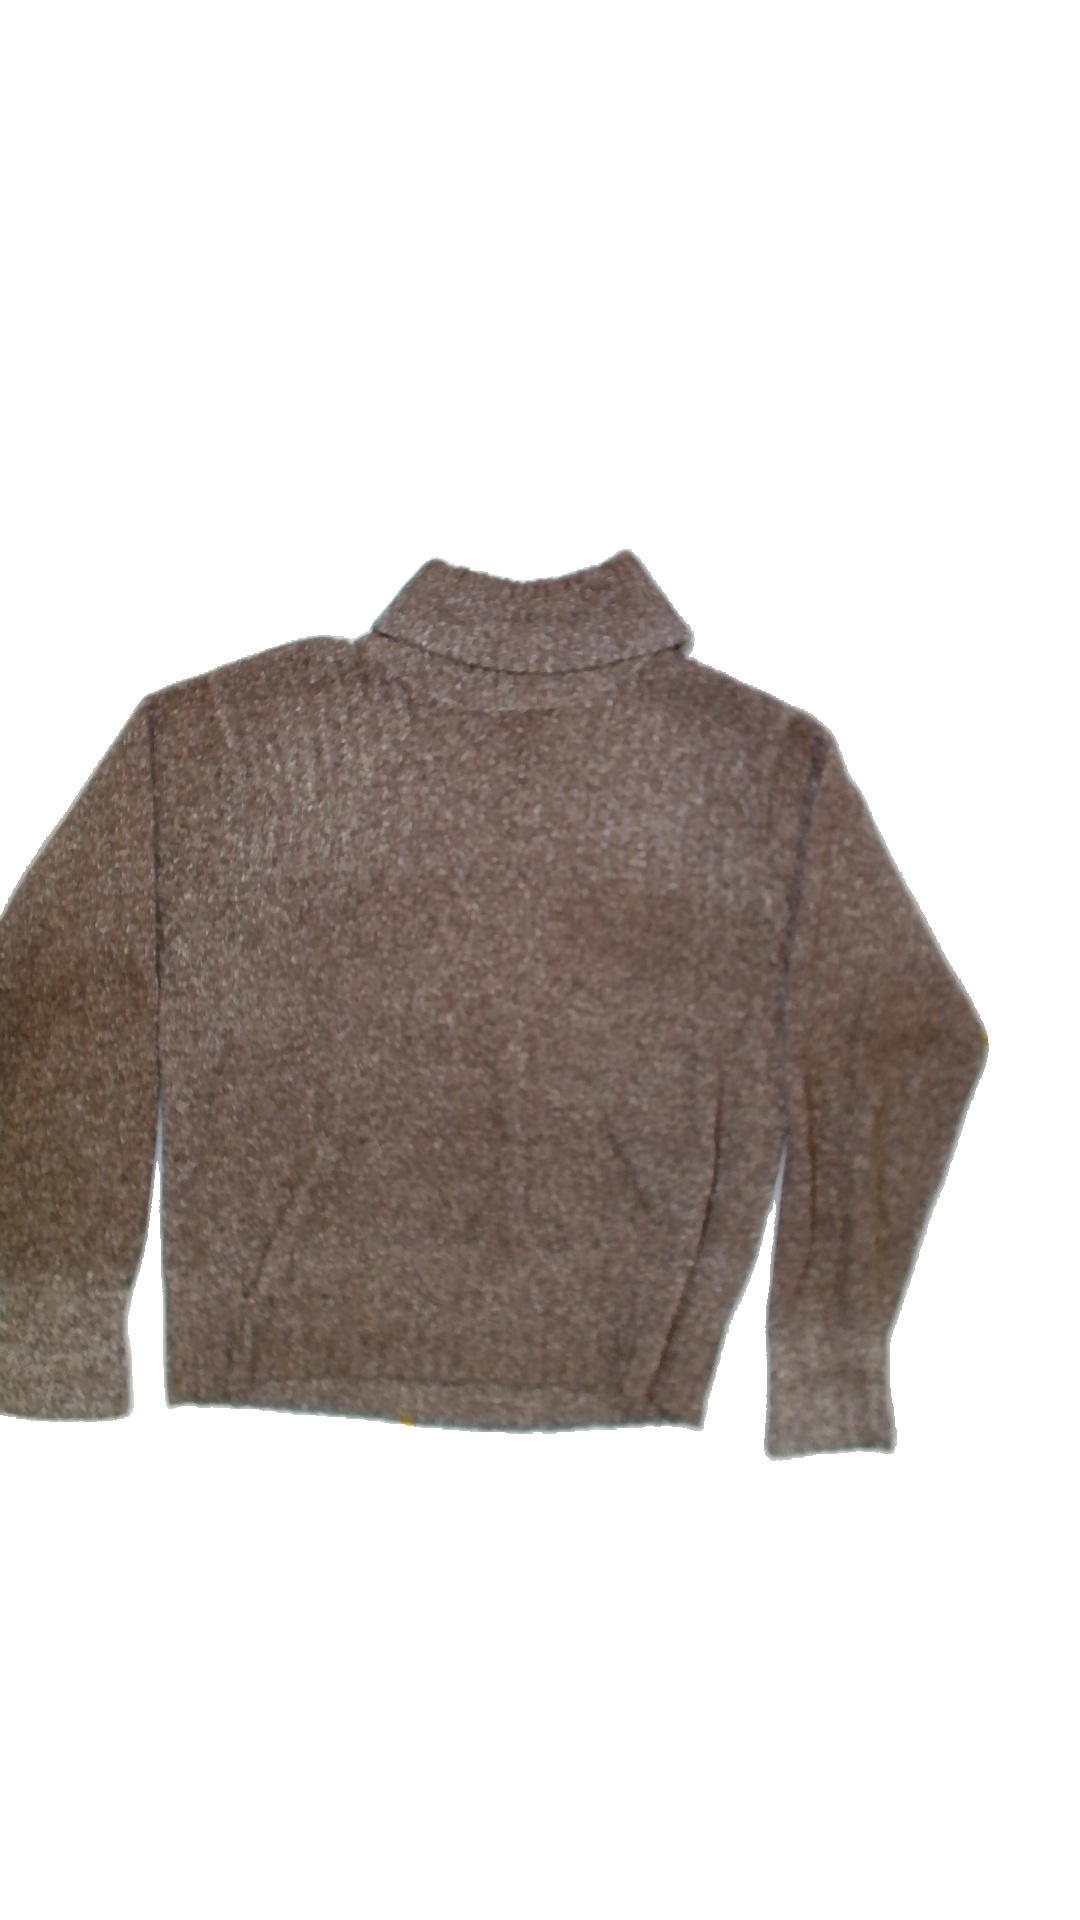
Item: Sweater (Ladies)
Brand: Not Applicable
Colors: Brown
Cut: Regular, Turtle neck
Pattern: Plain
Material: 78%acrylic 22%cotton
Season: All
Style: No trend
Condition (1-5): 4
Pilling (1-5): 4
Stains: No
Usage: Reuse
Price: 100-150